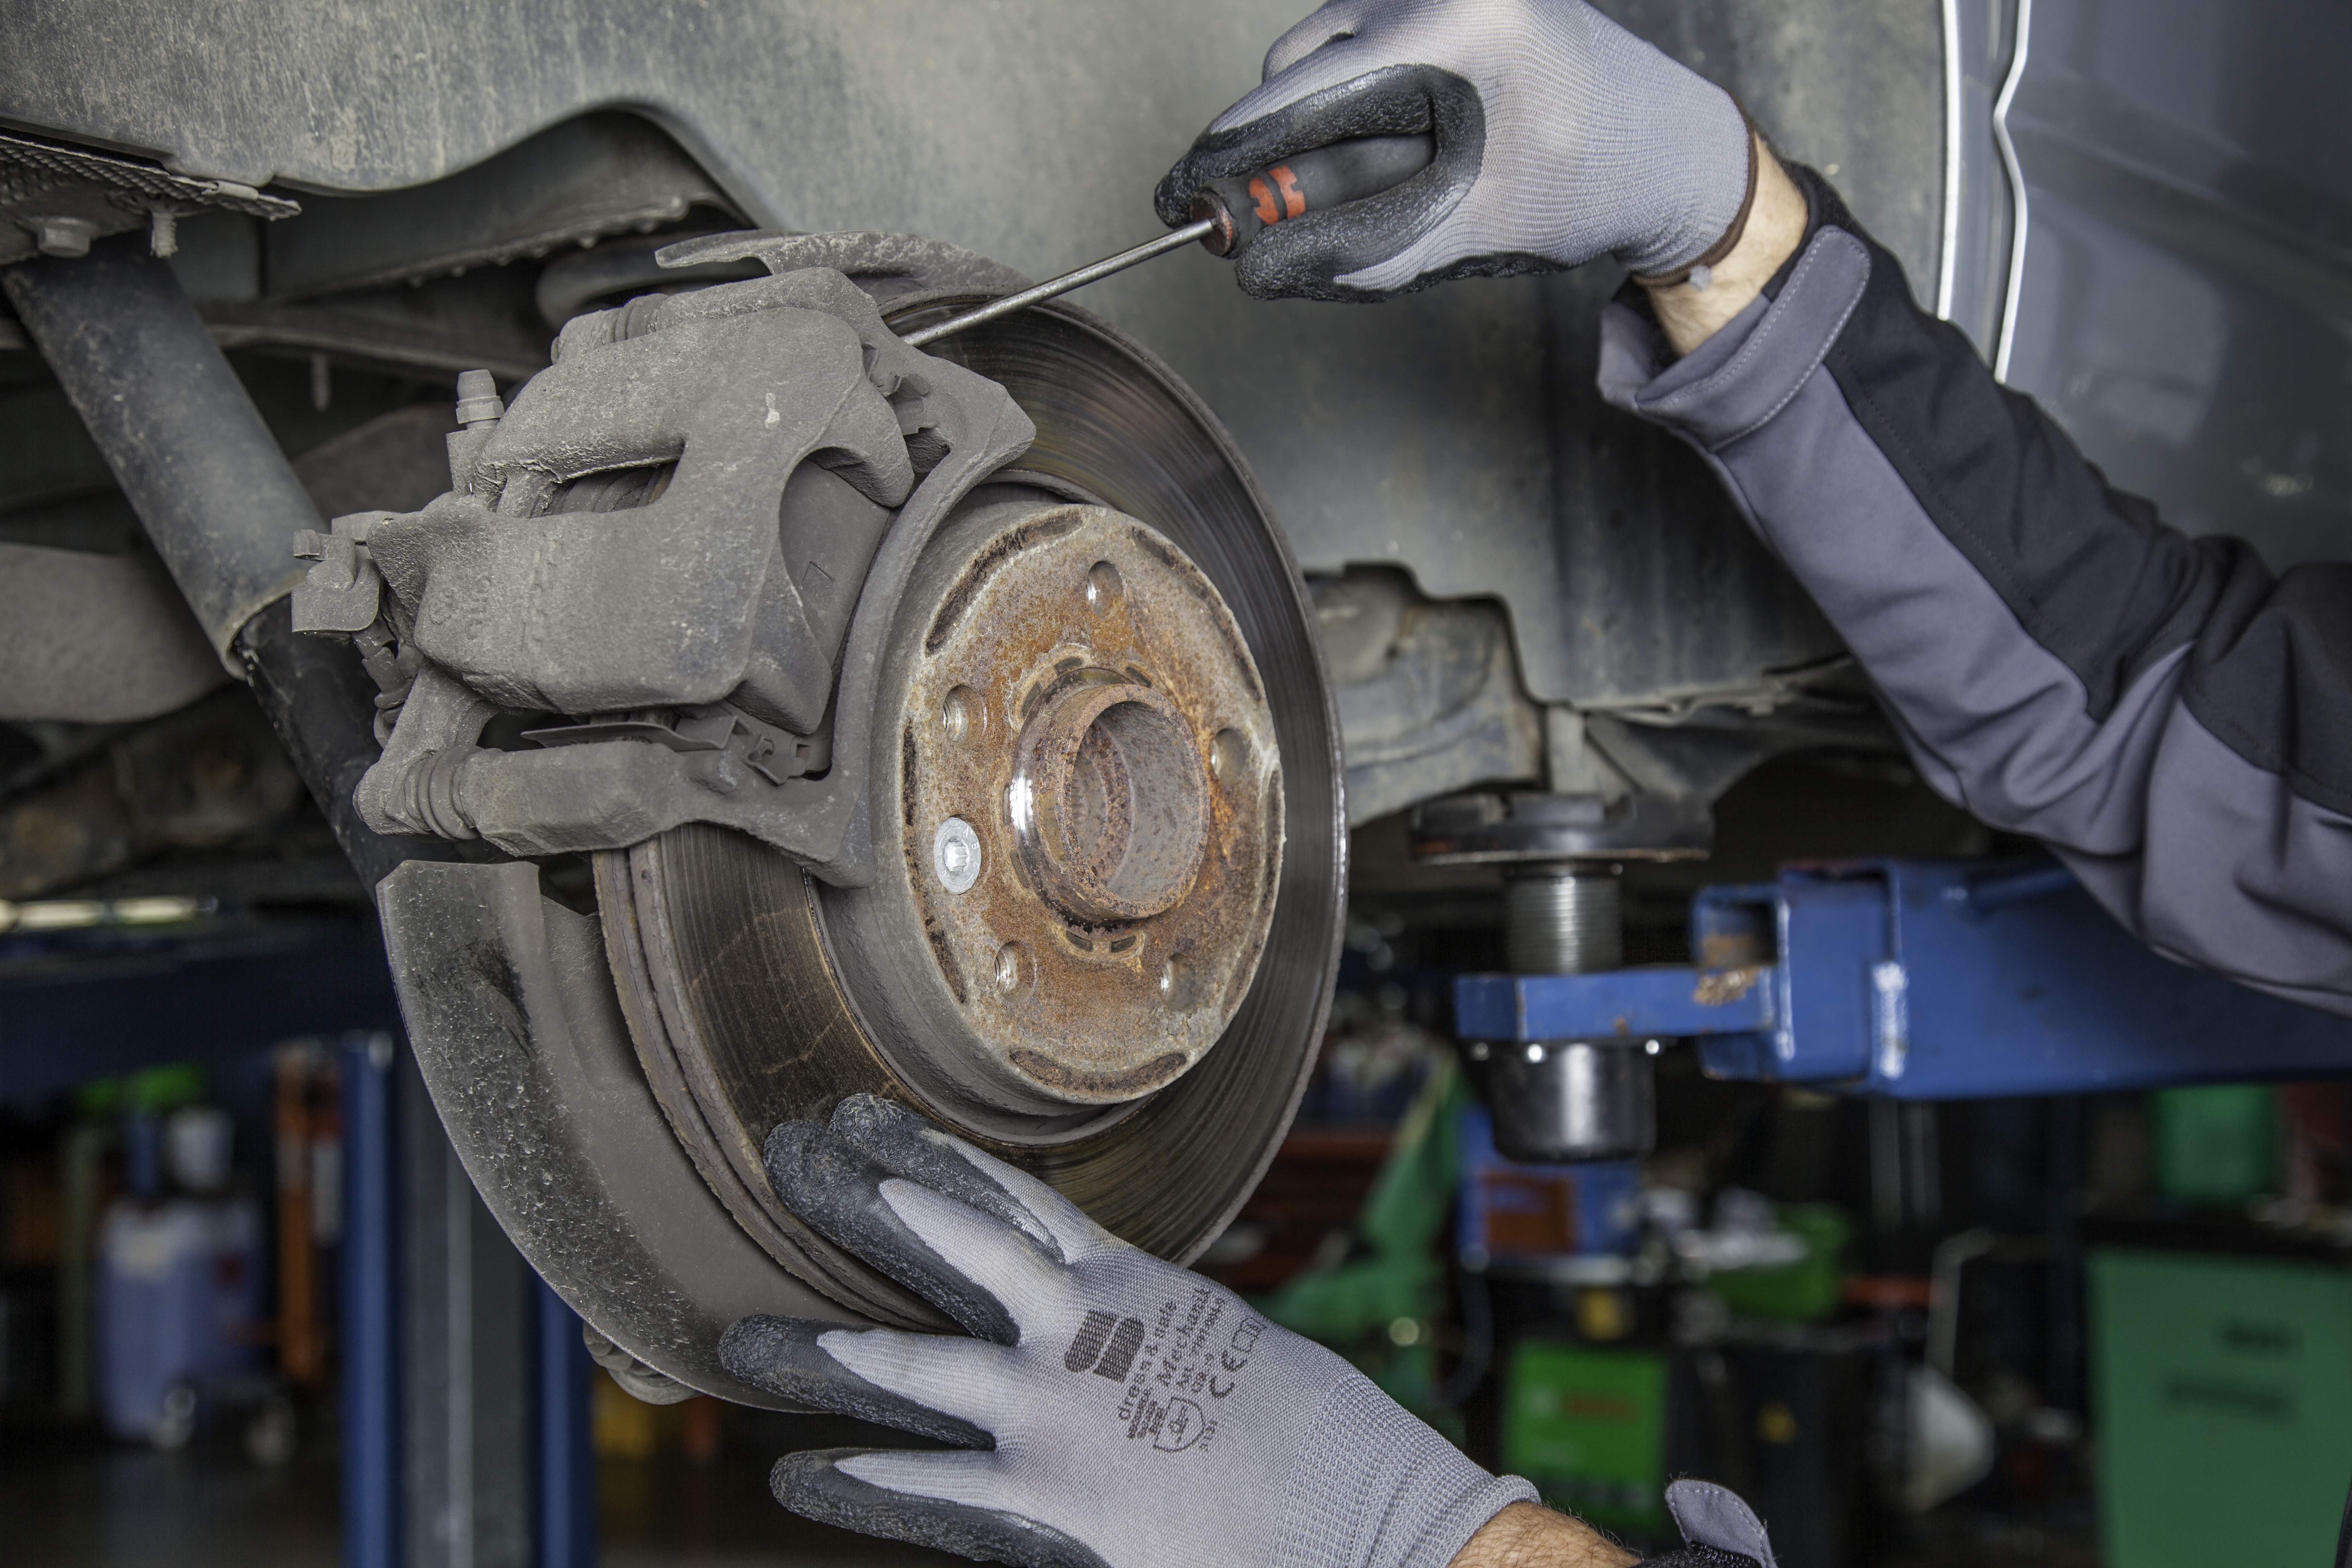
technology, wheel, workshop, repair, vehicle, auto, tire, screw, bumper, engine, damage, towing, pkw, service, screwdriver, mechanic, inspection, auto repair, auto part, brake disc, automotive exterior, automotive tire, slow change, brake disc change, brake shoes, brake pads, brake lining